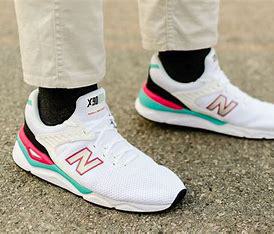
Brand: New
Model: Balance 90